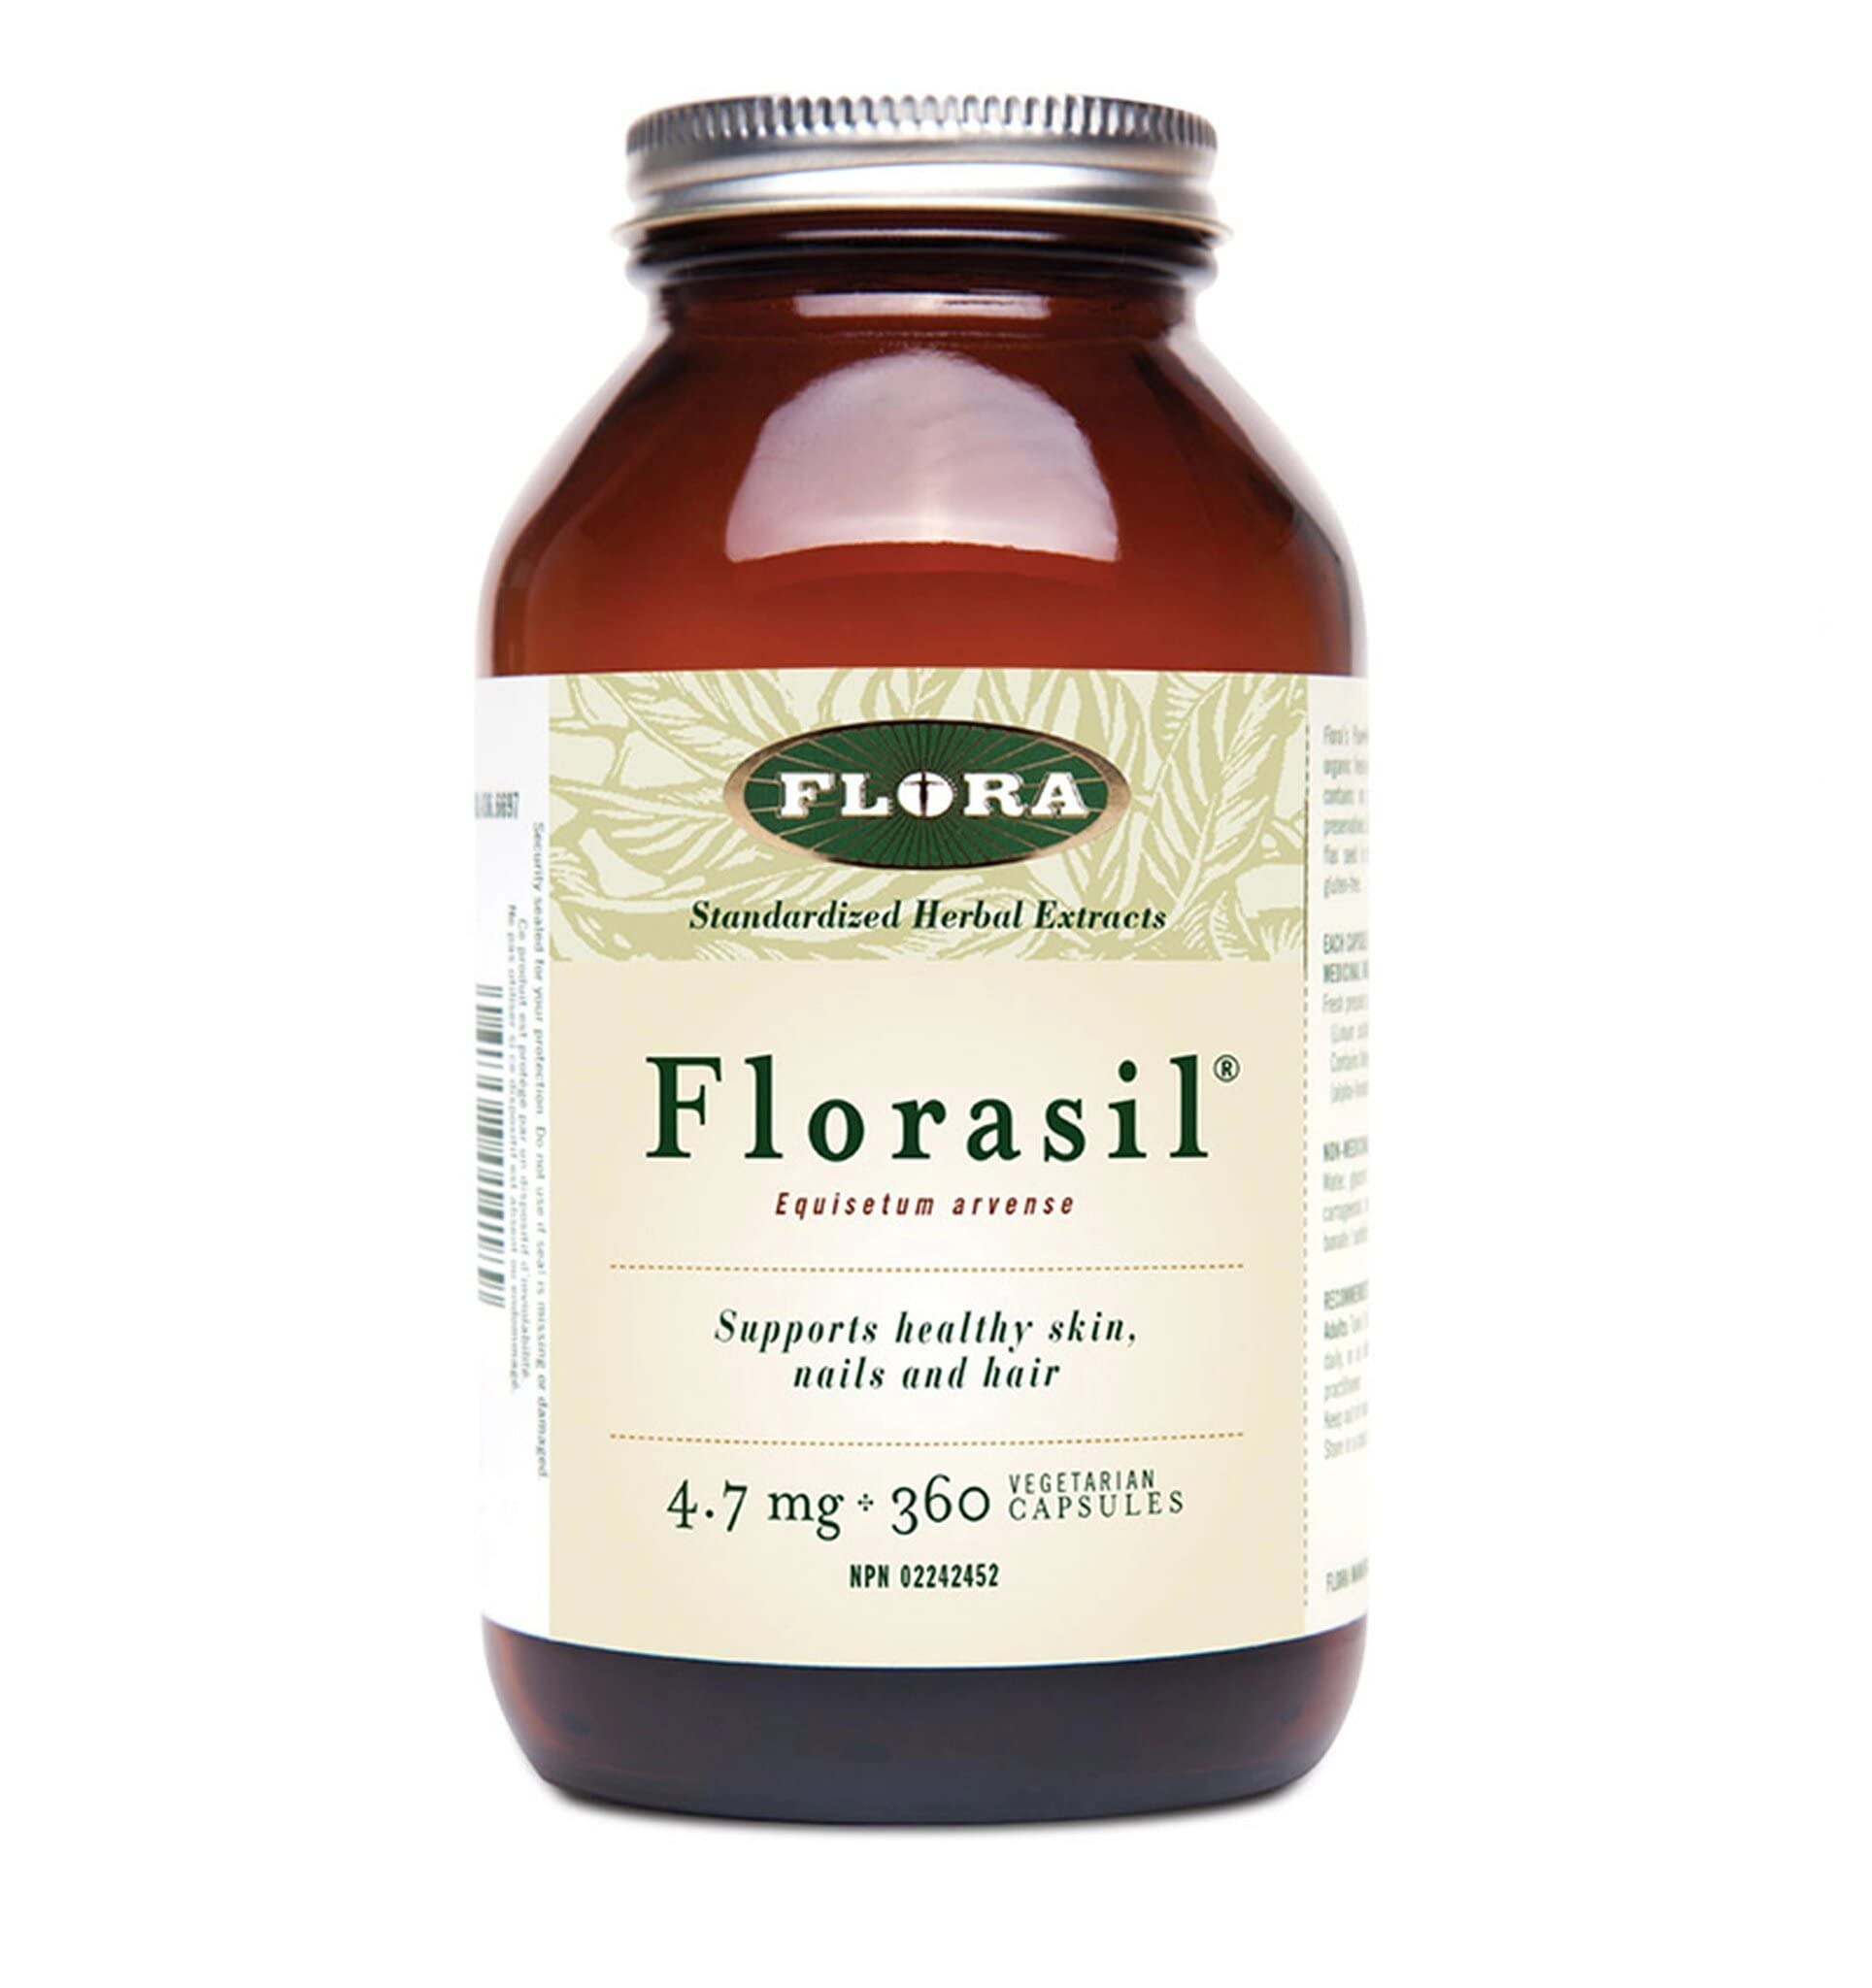
Item Name: FLORA Florasil, 360 CT
Product Description: Fewer wrinkles. Lustrous hair. Strong nails & bones.
Value: 360.0
Unit: Count

Price: 50.865